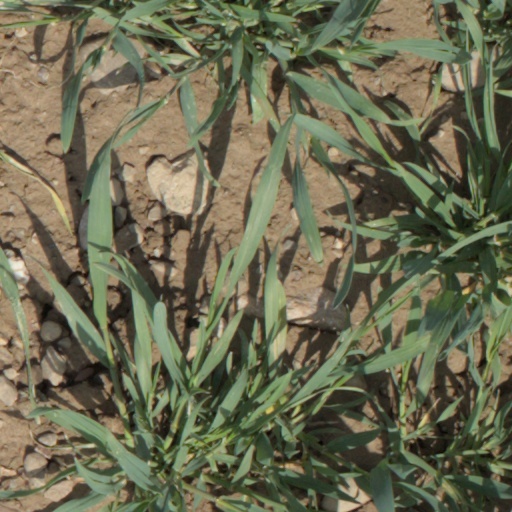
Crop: wheat